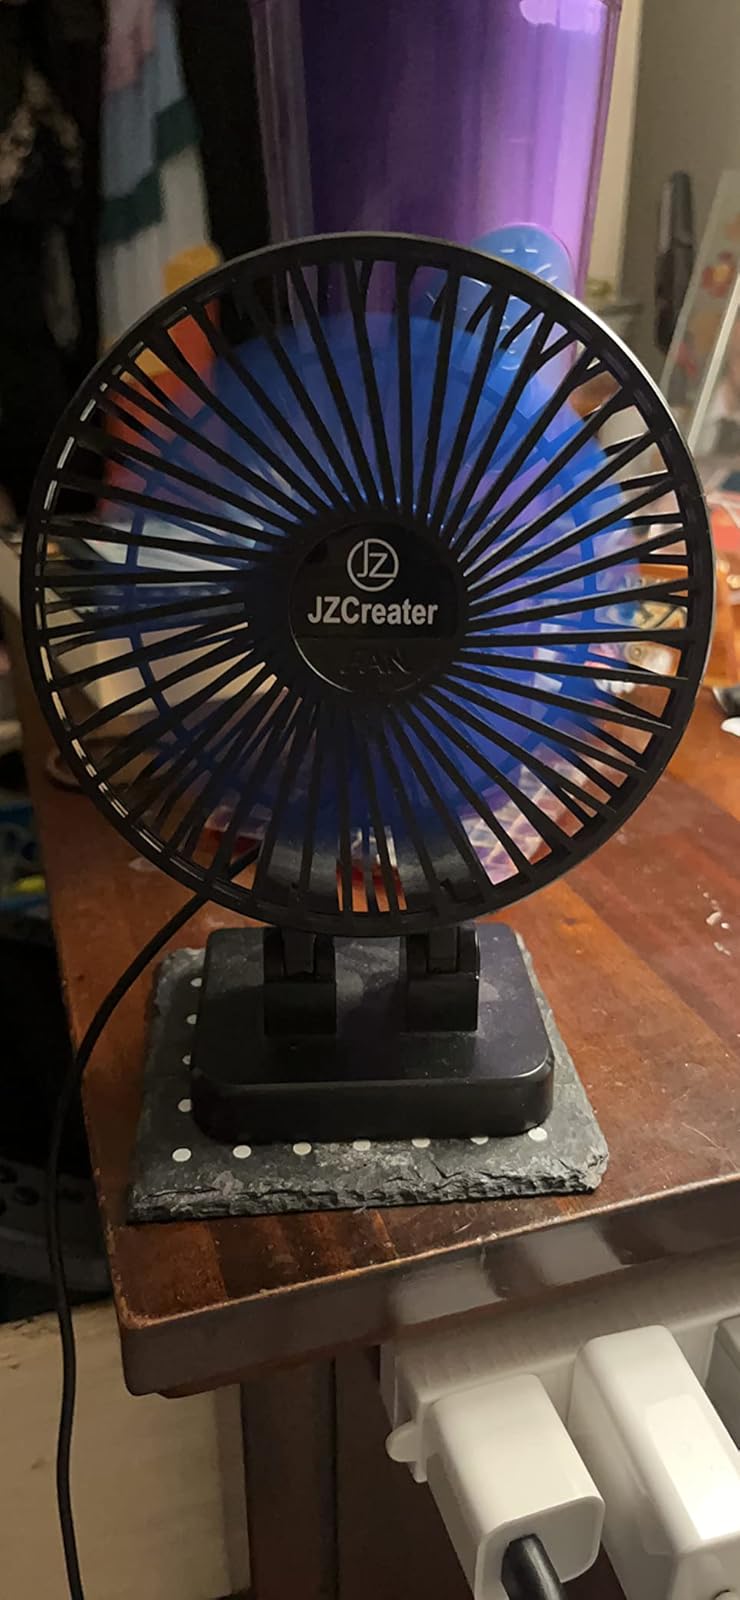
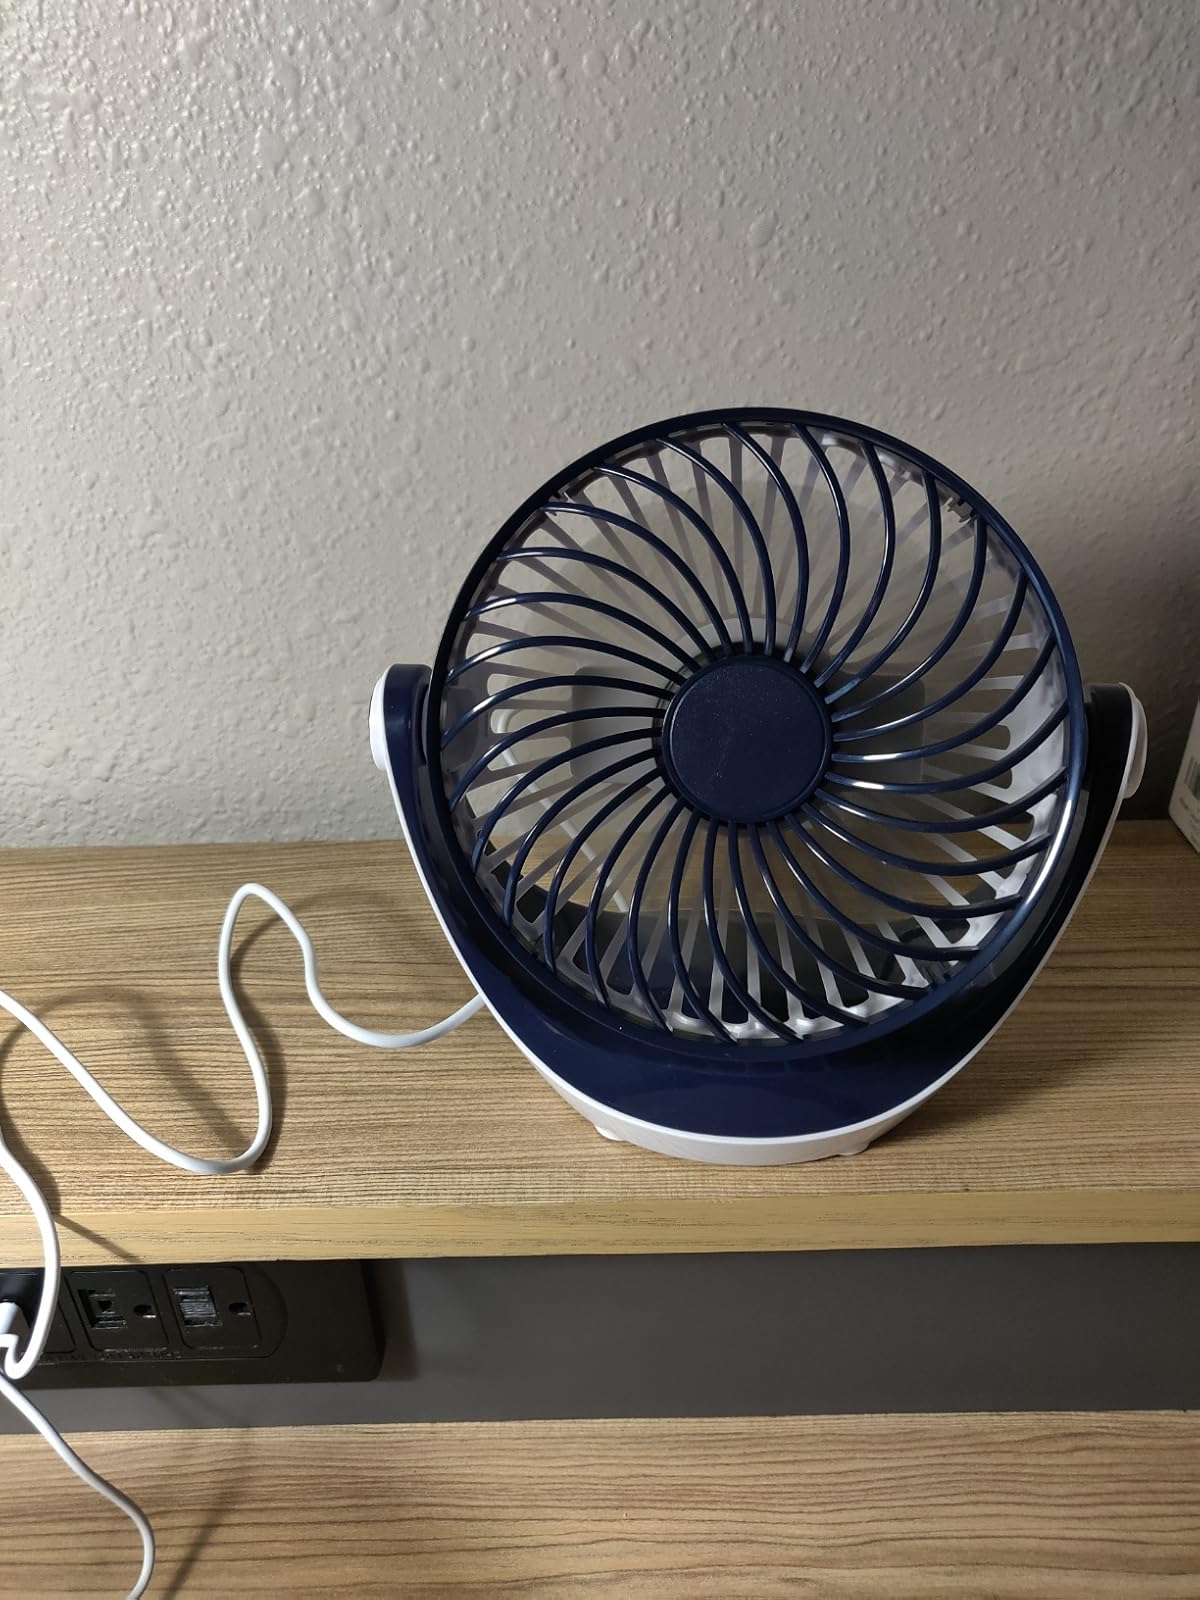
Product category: fan
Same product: no